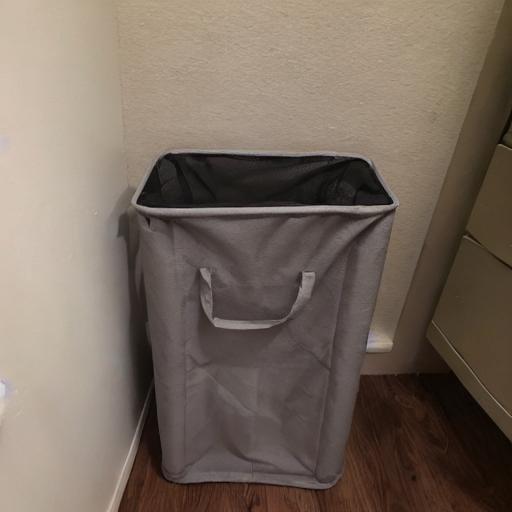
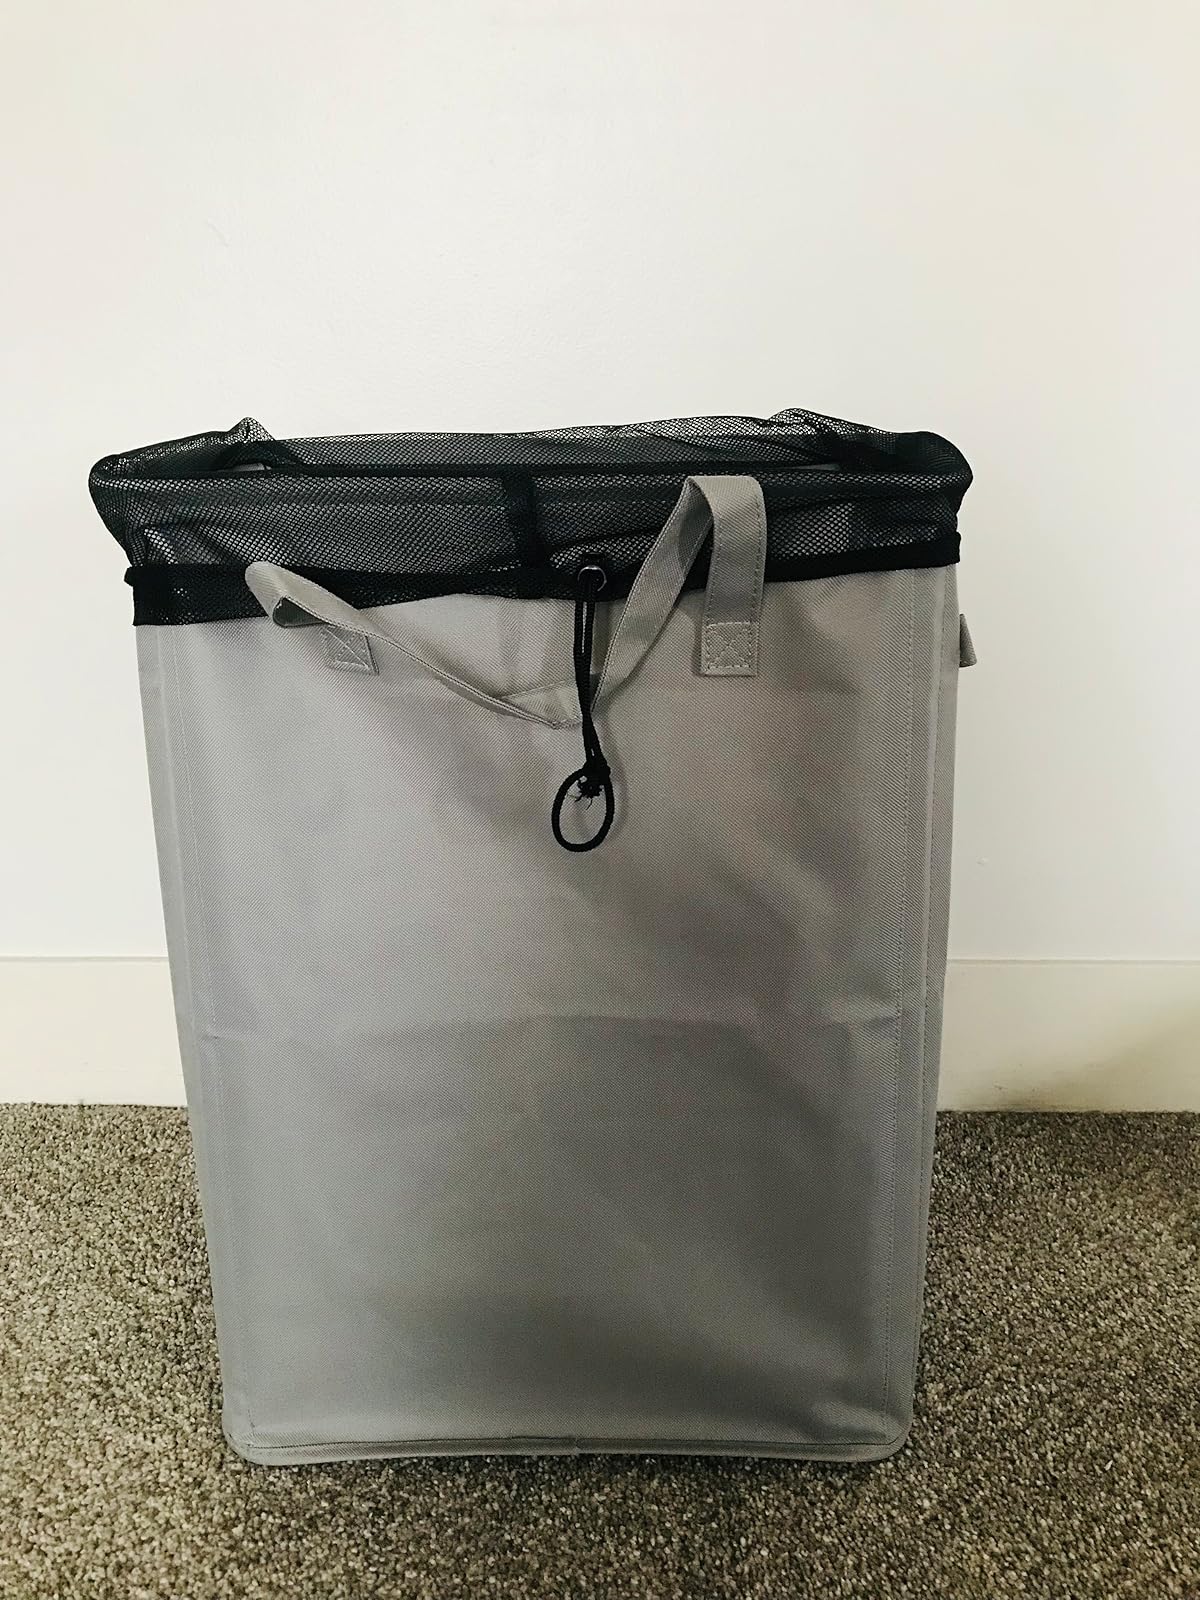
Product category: items_hamper
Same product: no